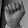
ASL letter: A